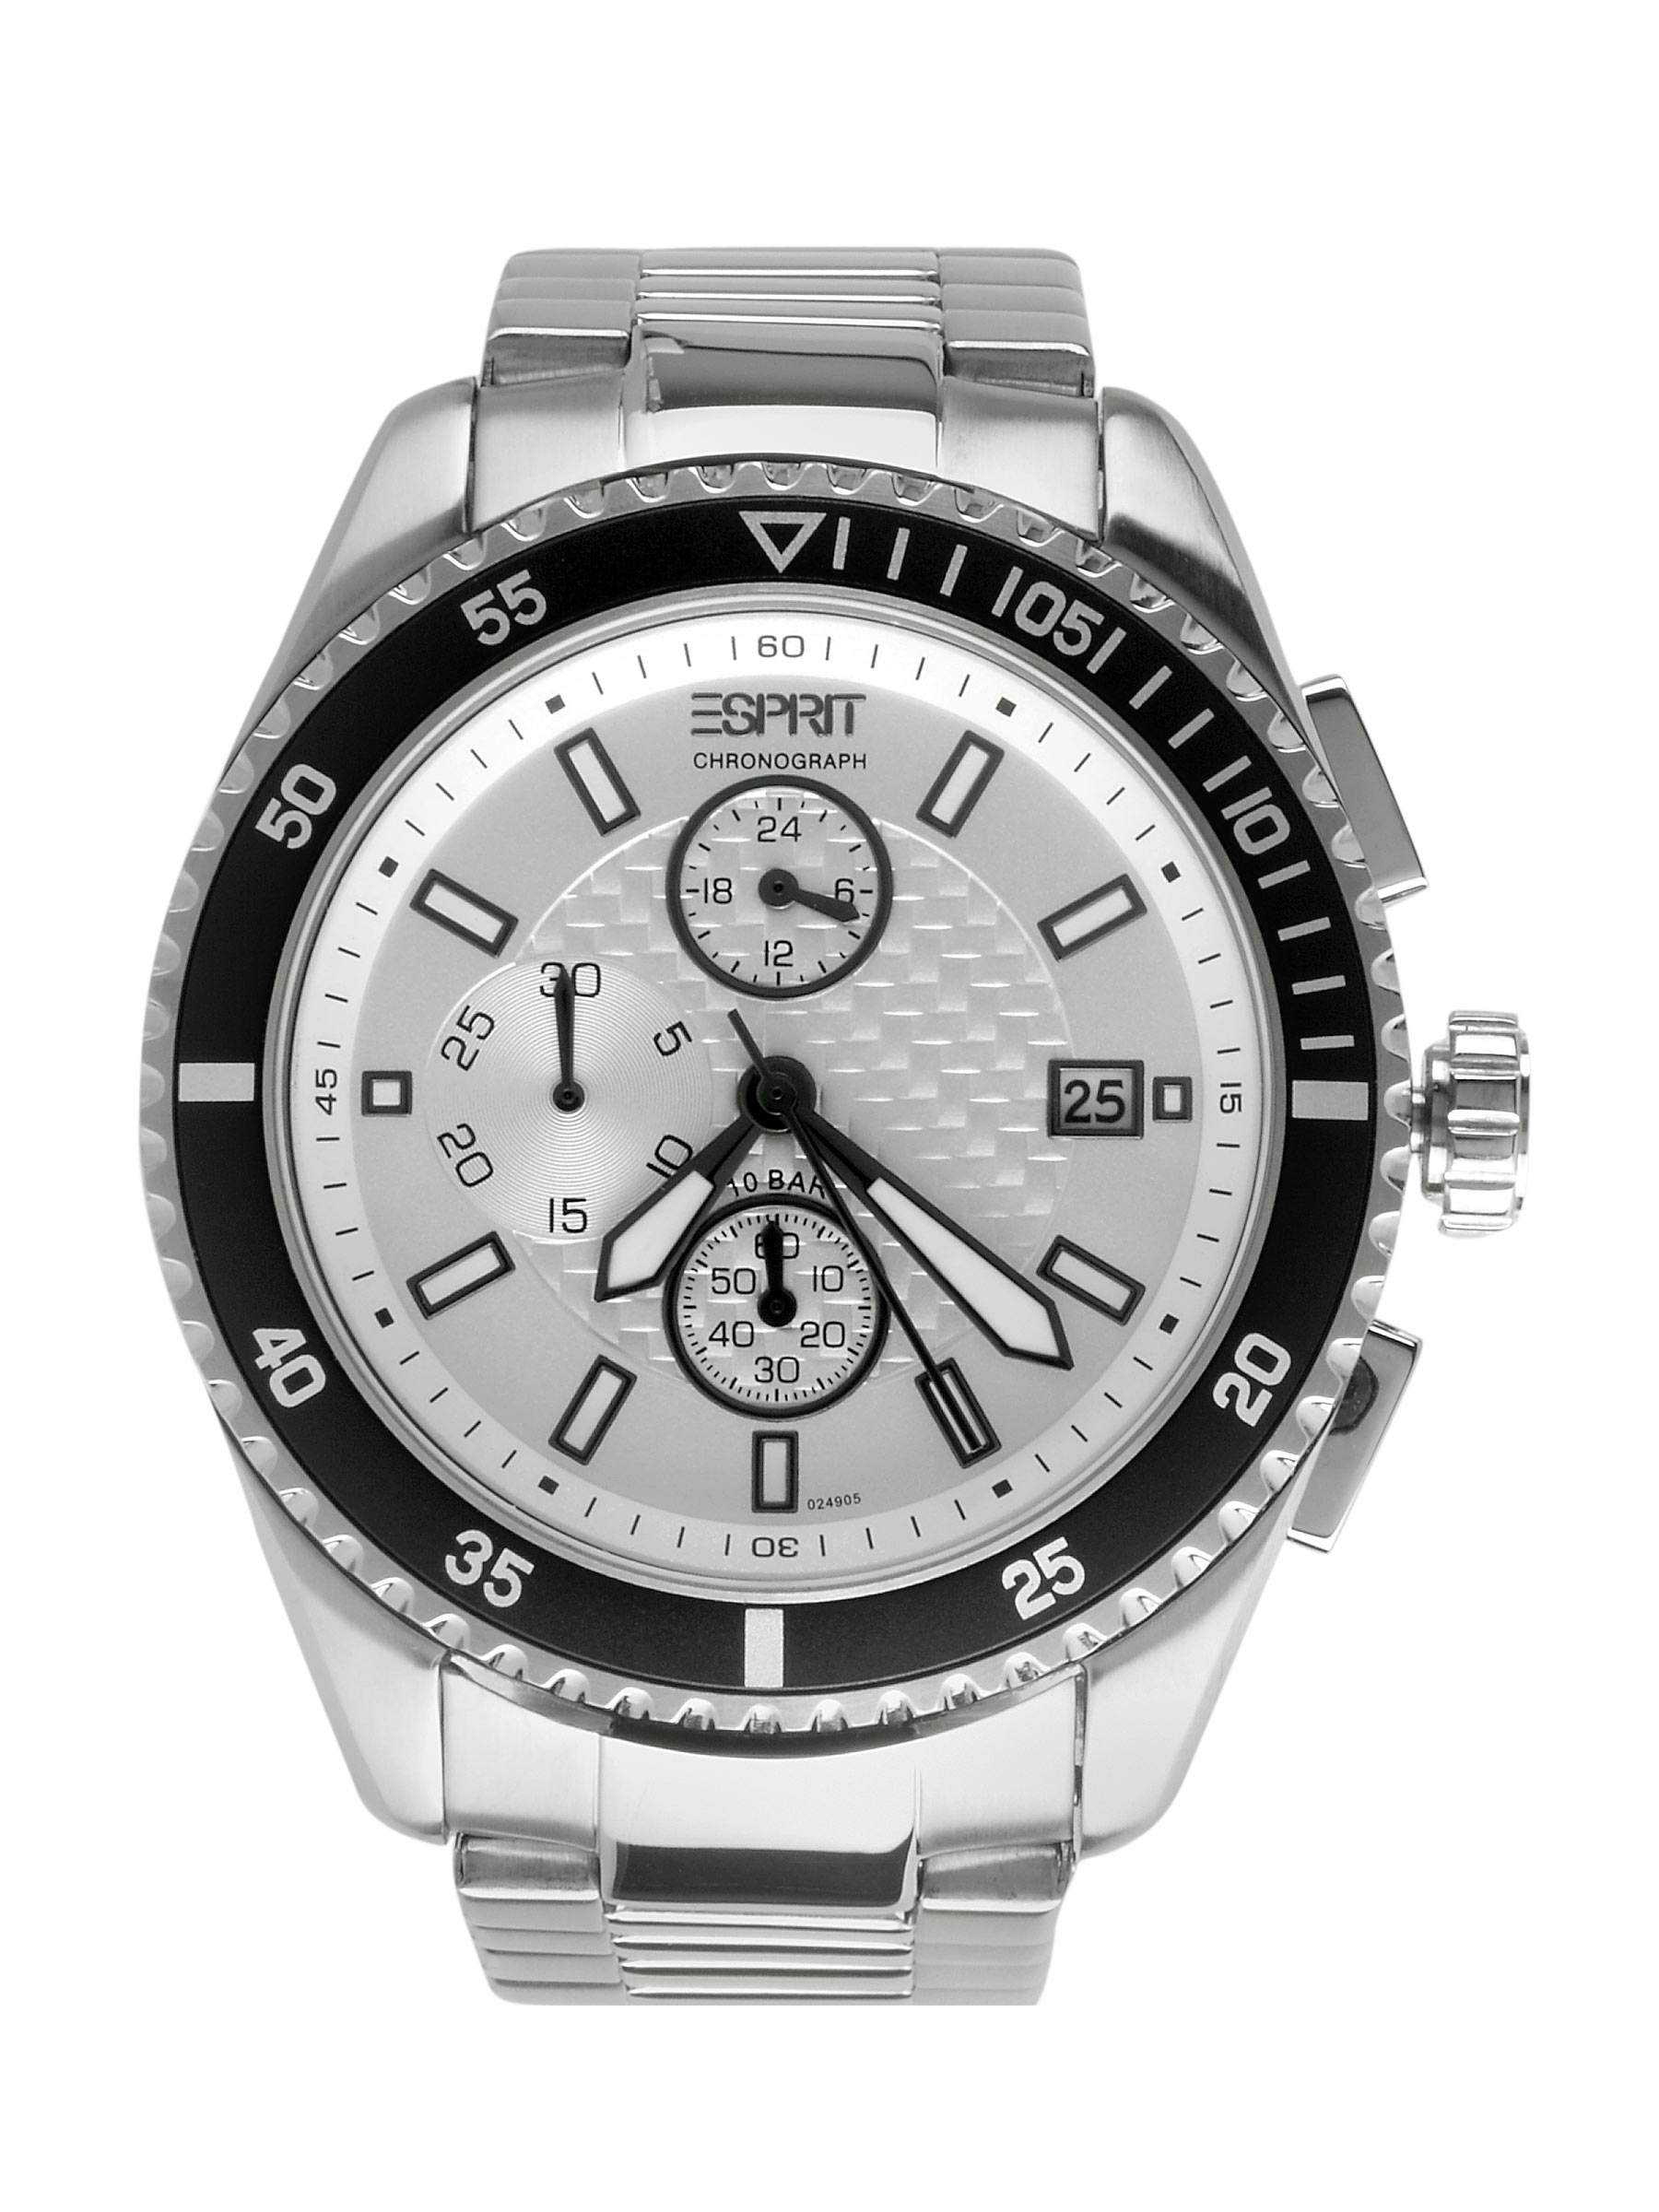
Esprit Men Velocity Chrono Silver Steel Watches
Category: Accessories / Watches / Watches
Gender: Men
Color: Steel
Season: Winter 2016
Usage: Casual